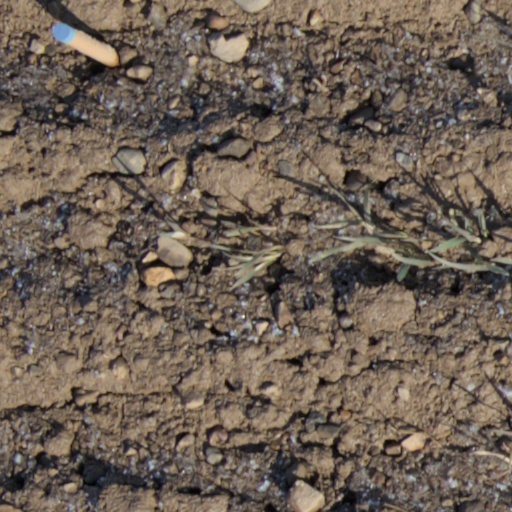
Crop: wheat